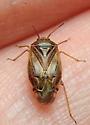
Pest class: lygus_bug